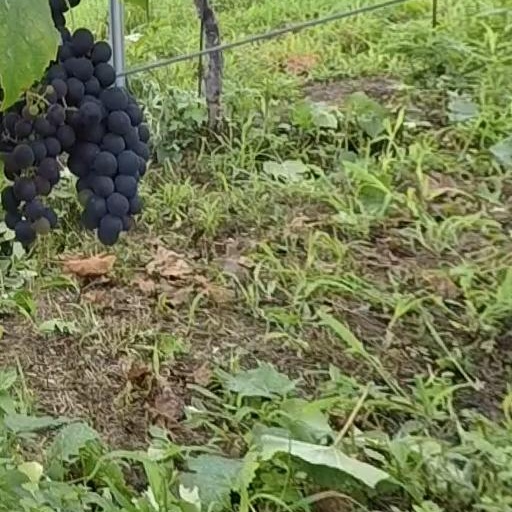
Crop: grape